Sky position (RA, Dec in degrees): 234.301, -1.942
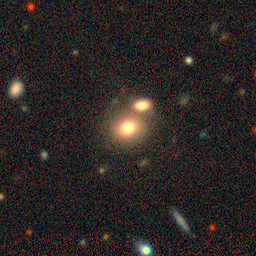
Galaxy morphology: Merging Galaxies